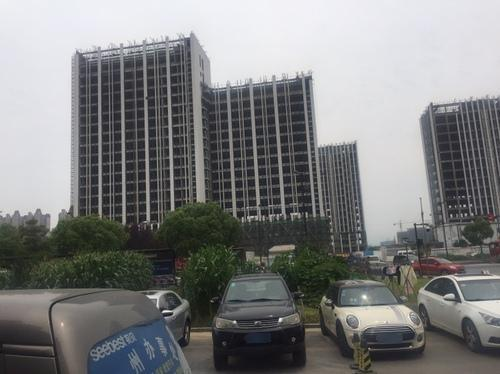
地标名称：杭州永恒之江国际商务中心
所在城市：杭州市·西湖区